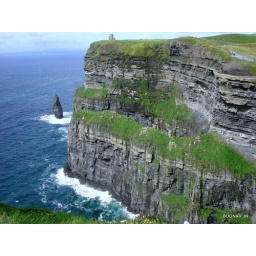
Cliffs of Moher. Profile of sedimentary rock wall.On the top is the O'Brien's tower an old sentinel tower in Middle Age